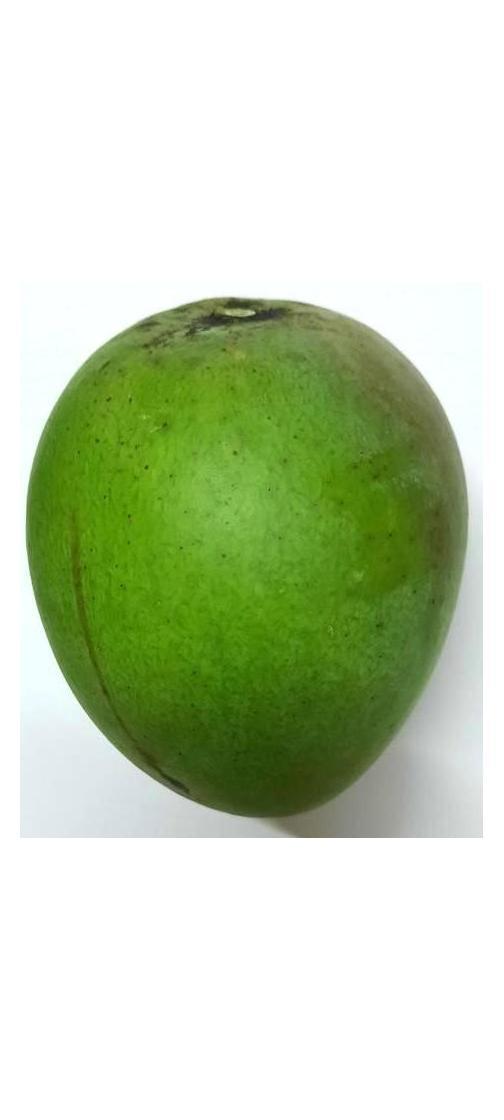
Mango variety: Harivanga